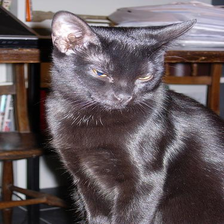
Species: cat
Breed: Bombay